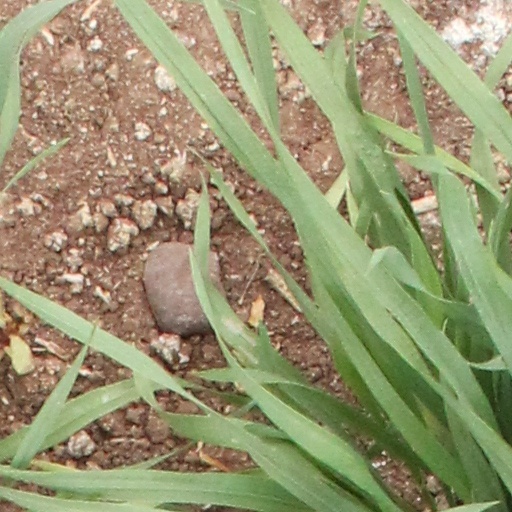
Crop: wheat